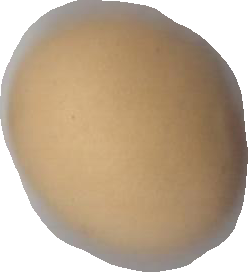
Variety: Dega